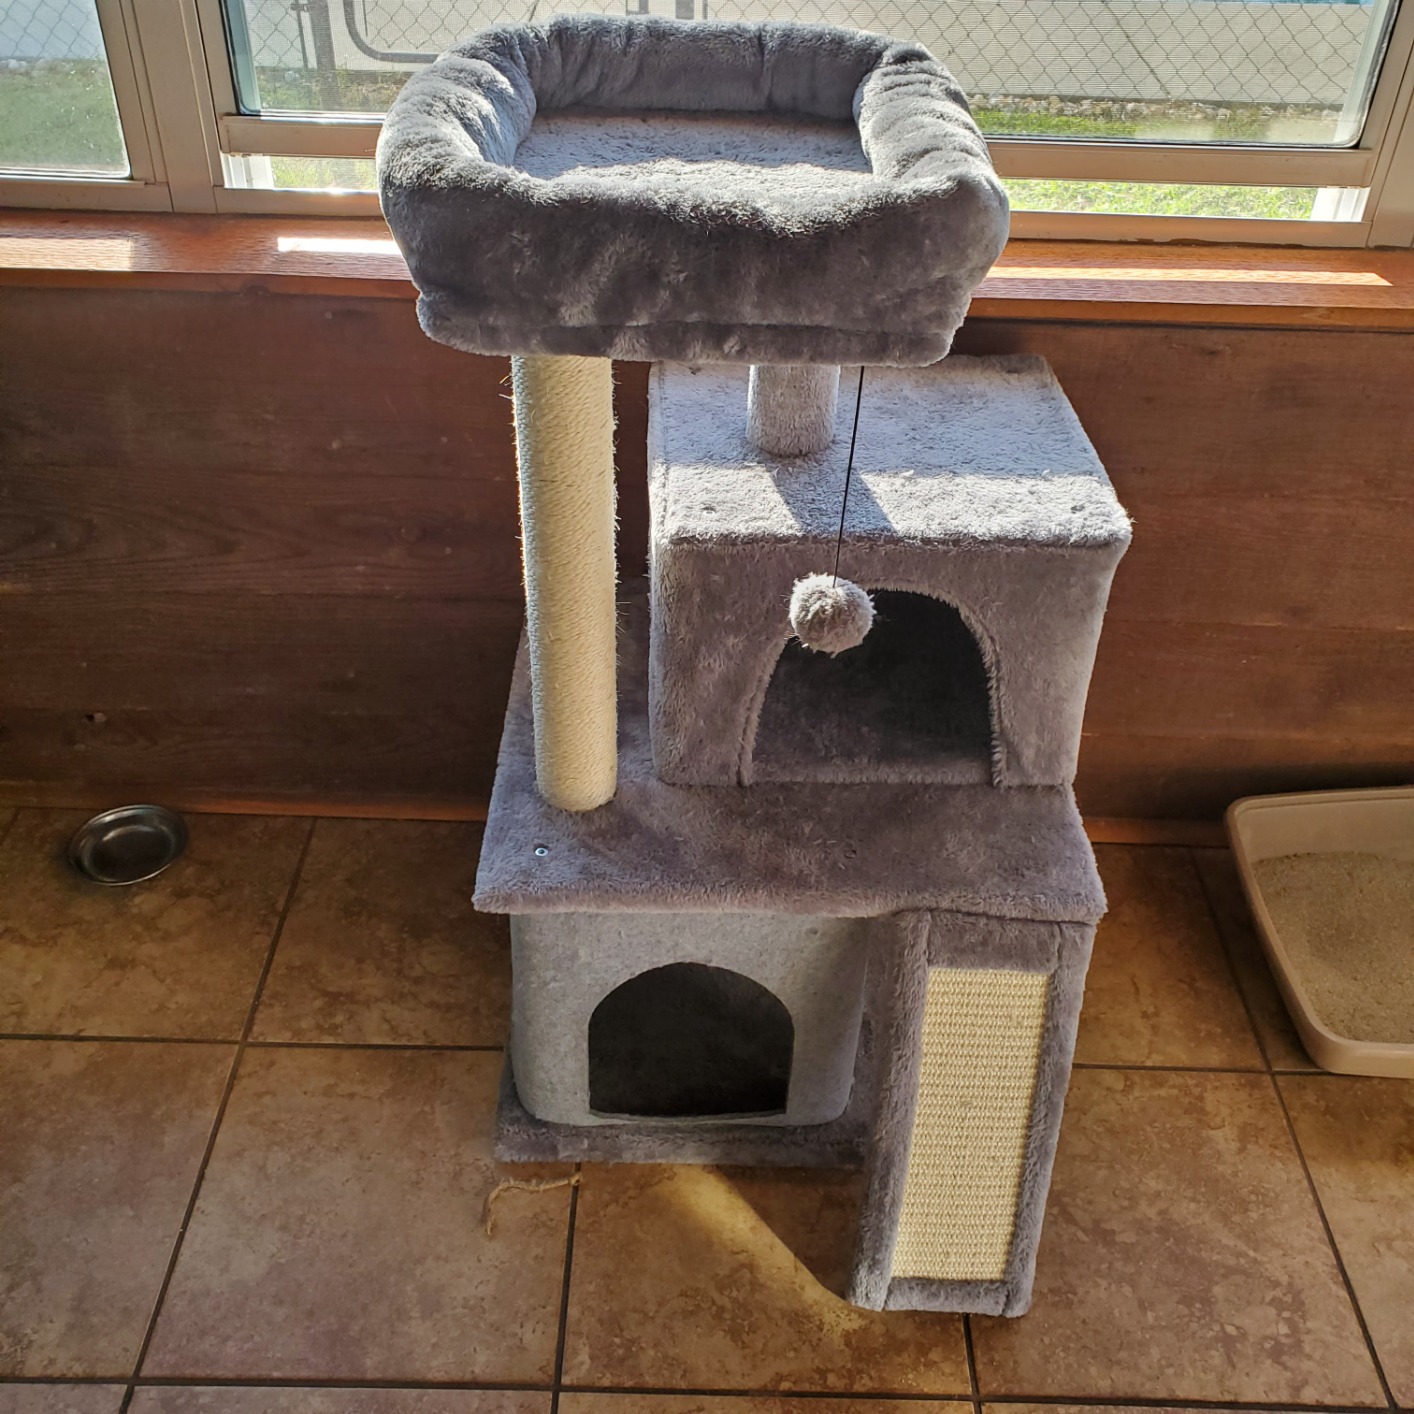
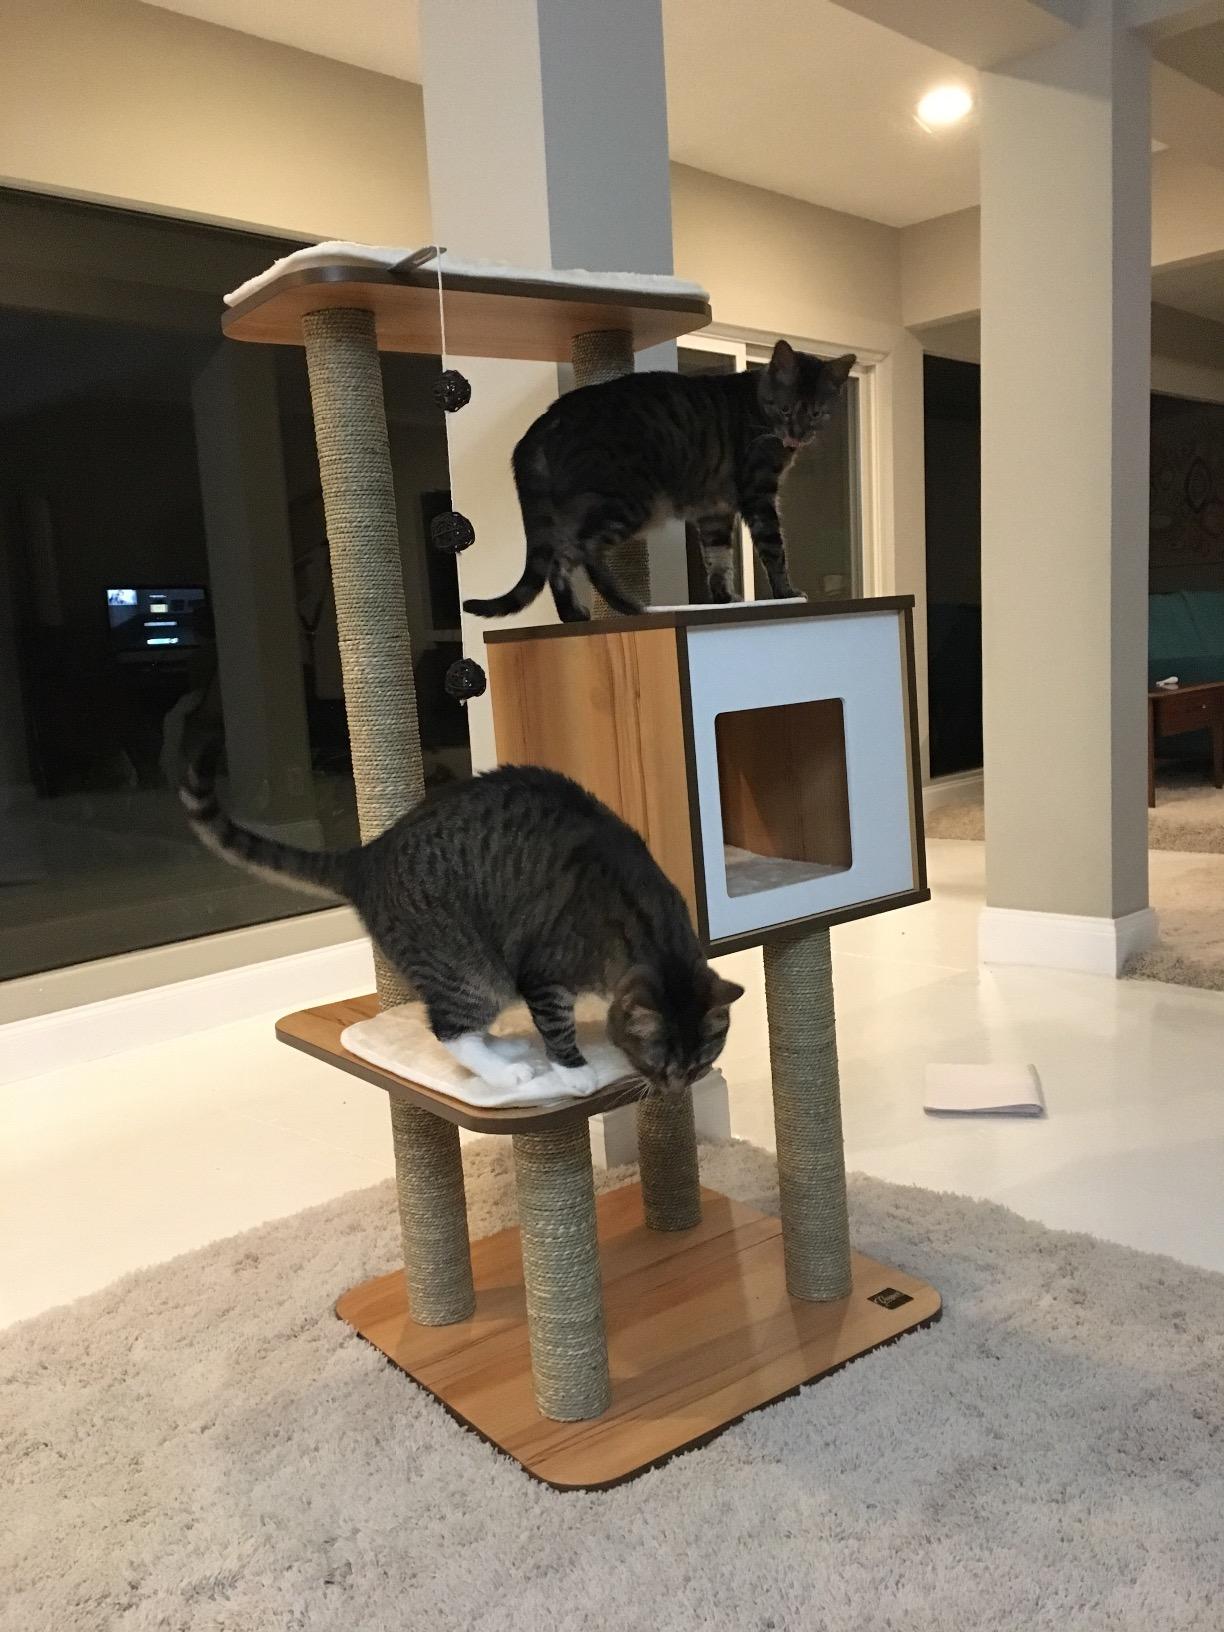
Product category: items_cat tree
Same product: no